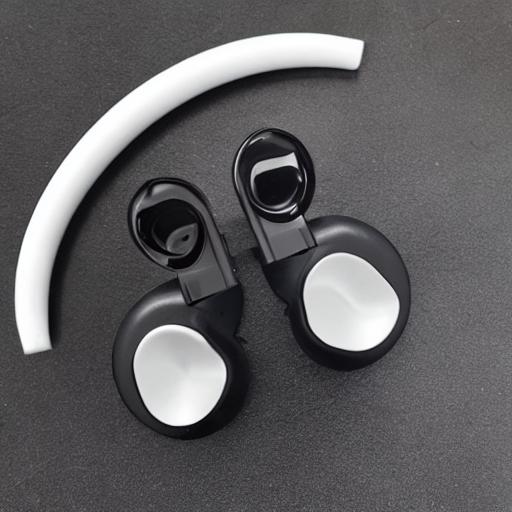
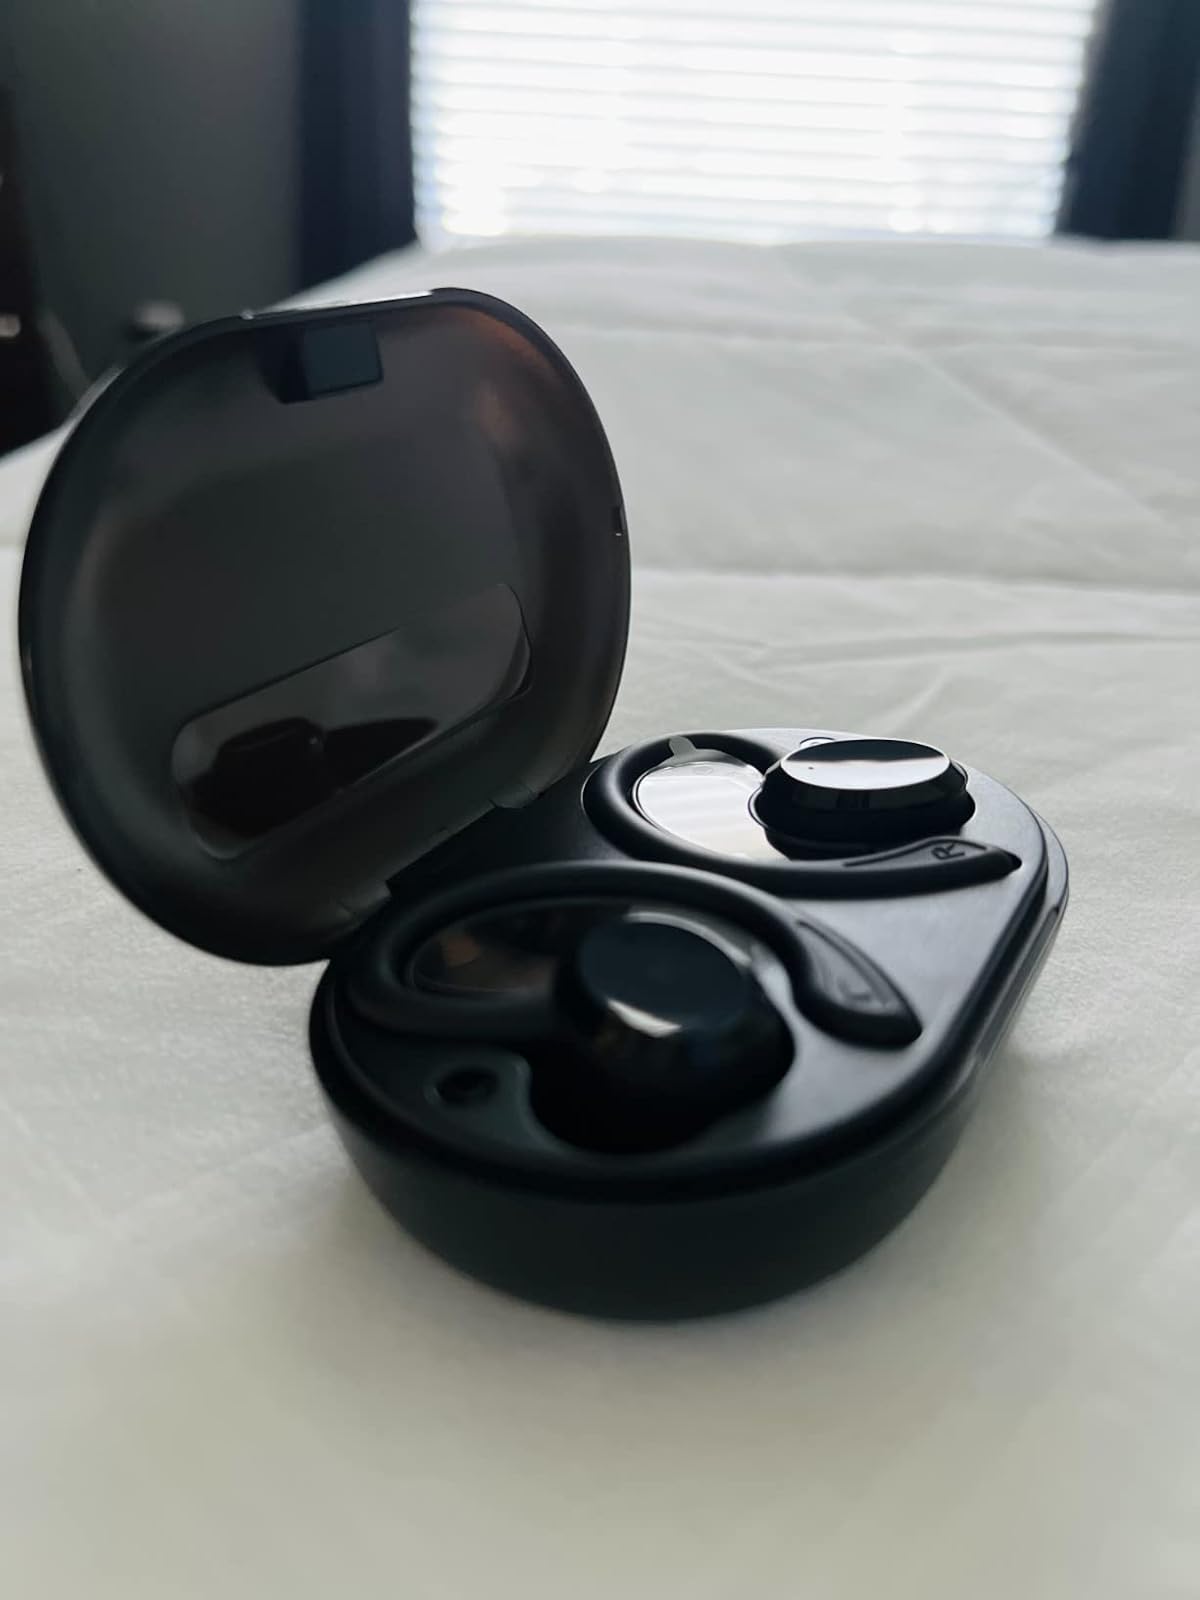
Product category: earbuds
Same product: no